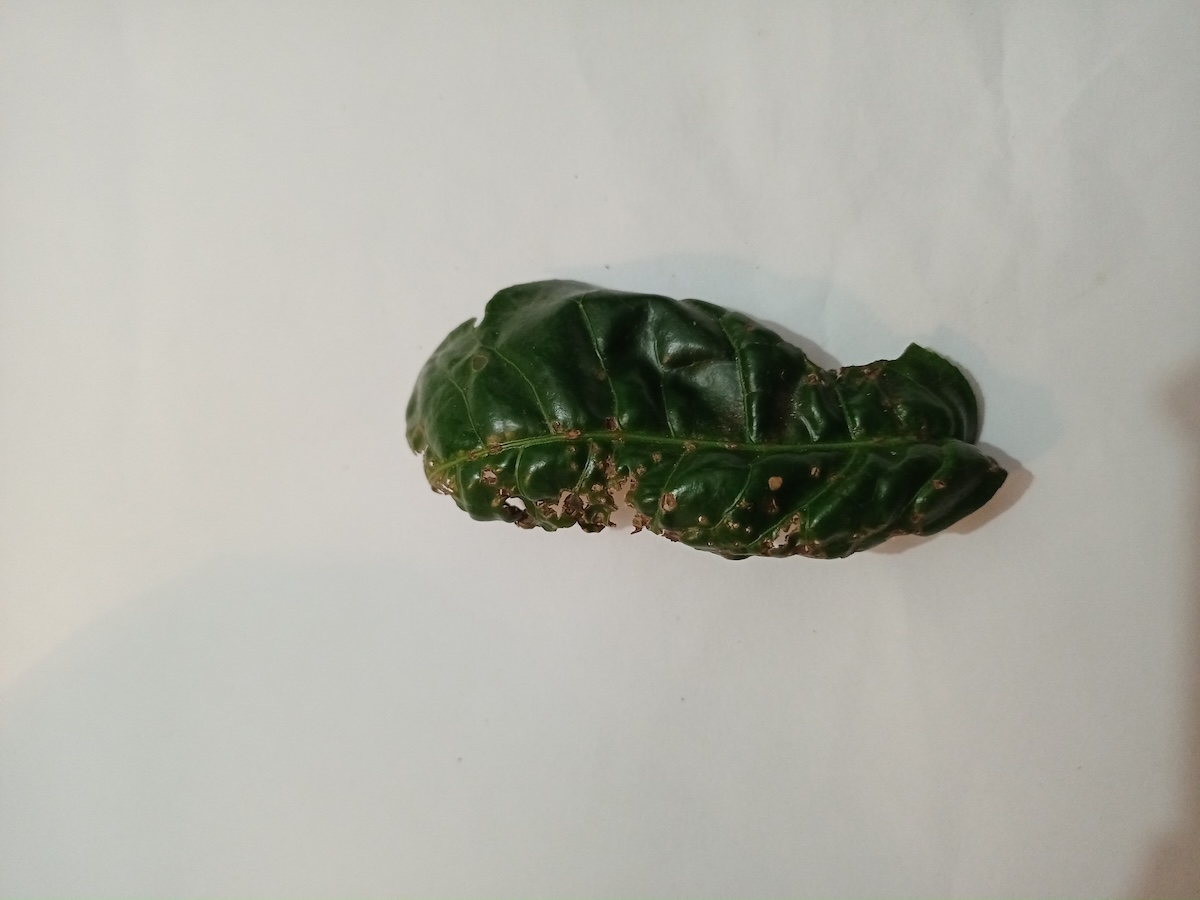
Label: Green mirid bug